Question: Where was the photo taken?
Tambaya: A ina aka ɗauka hoton?
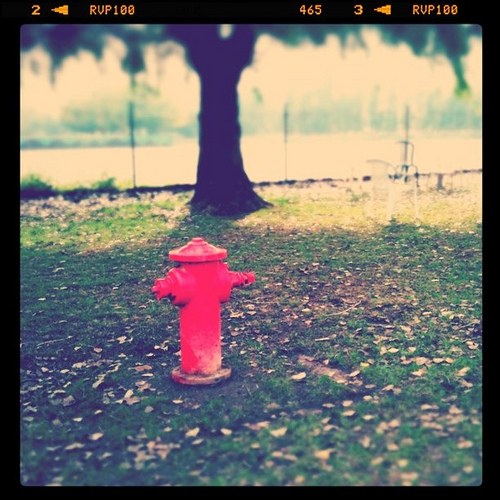
Answer: In a park area.
Amsa: A cikin gurin shaƙatawa.